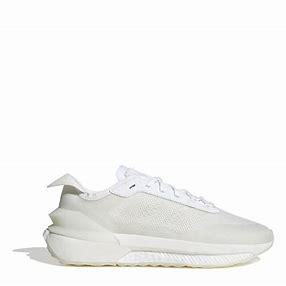
Brand: Adidas
Model: Avryn